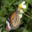
Label: butterfly